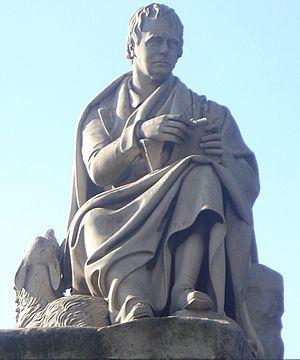
Walter Scott est un poète, écrivain et historien écossais né le 15 août 1771 à Édimbourg et mort le 21 septembre 1832 à Abbotsford.